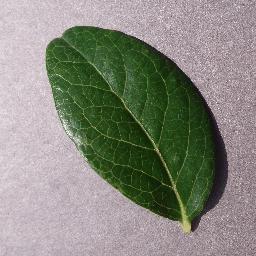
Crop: blueberry
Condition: healthy